Mount Beppo, Queensland

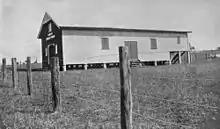
Mount Beppo public hall

A public hall was opened at Mount Beppo on 15 March 1930 by Henry Plantagenet Somerset, former Member of the Legislative Assembly for the district, with the then current Member, Ernest Grimstone, in attendance.